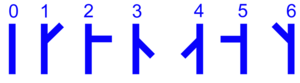
Le télégraphe optique prussien est un système de communication télégraphique entre Berlin et la Rhénanie, qui pouvait transmettre des messages administratifs et militaires au moyen de signaux optiques sur une distance de près de 550 km. La ligne télégraphique comprenait jusqu'à 62 stations télégraphiques, munies de mâts de signalisation portant chacun six bras mus par des cordes. Les stations étaient équipées de longues-vues avec lesquelles les télégraphistes lisaient les signaux spécialement codés d'une station émettrice, et ils les répétaient immédiatement à la suivante. Trois expéditions télégraphiques à Berlin, Cologne et Coblence permettaient l'accueil, le chiffrement, le déchiffrement et la délivrance des dépêches officielles. Cette installation a été rendue superflue par l'introduction du télégraphe électrique. Même si l'on ne transmet plus de message par télégraphie optique, le principe reste utilisé dans l'alphabet sémaphore, et sous une forme très simplifiée dans les signaux ferroviaires mécaniques